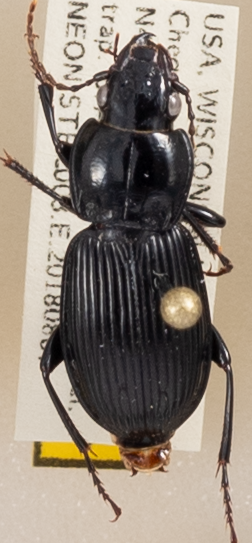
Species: Pterostichus novus
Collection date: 2018-08-07
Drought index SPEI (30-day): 0.48
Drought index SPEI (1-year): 0.142
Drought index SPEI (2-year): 2.01